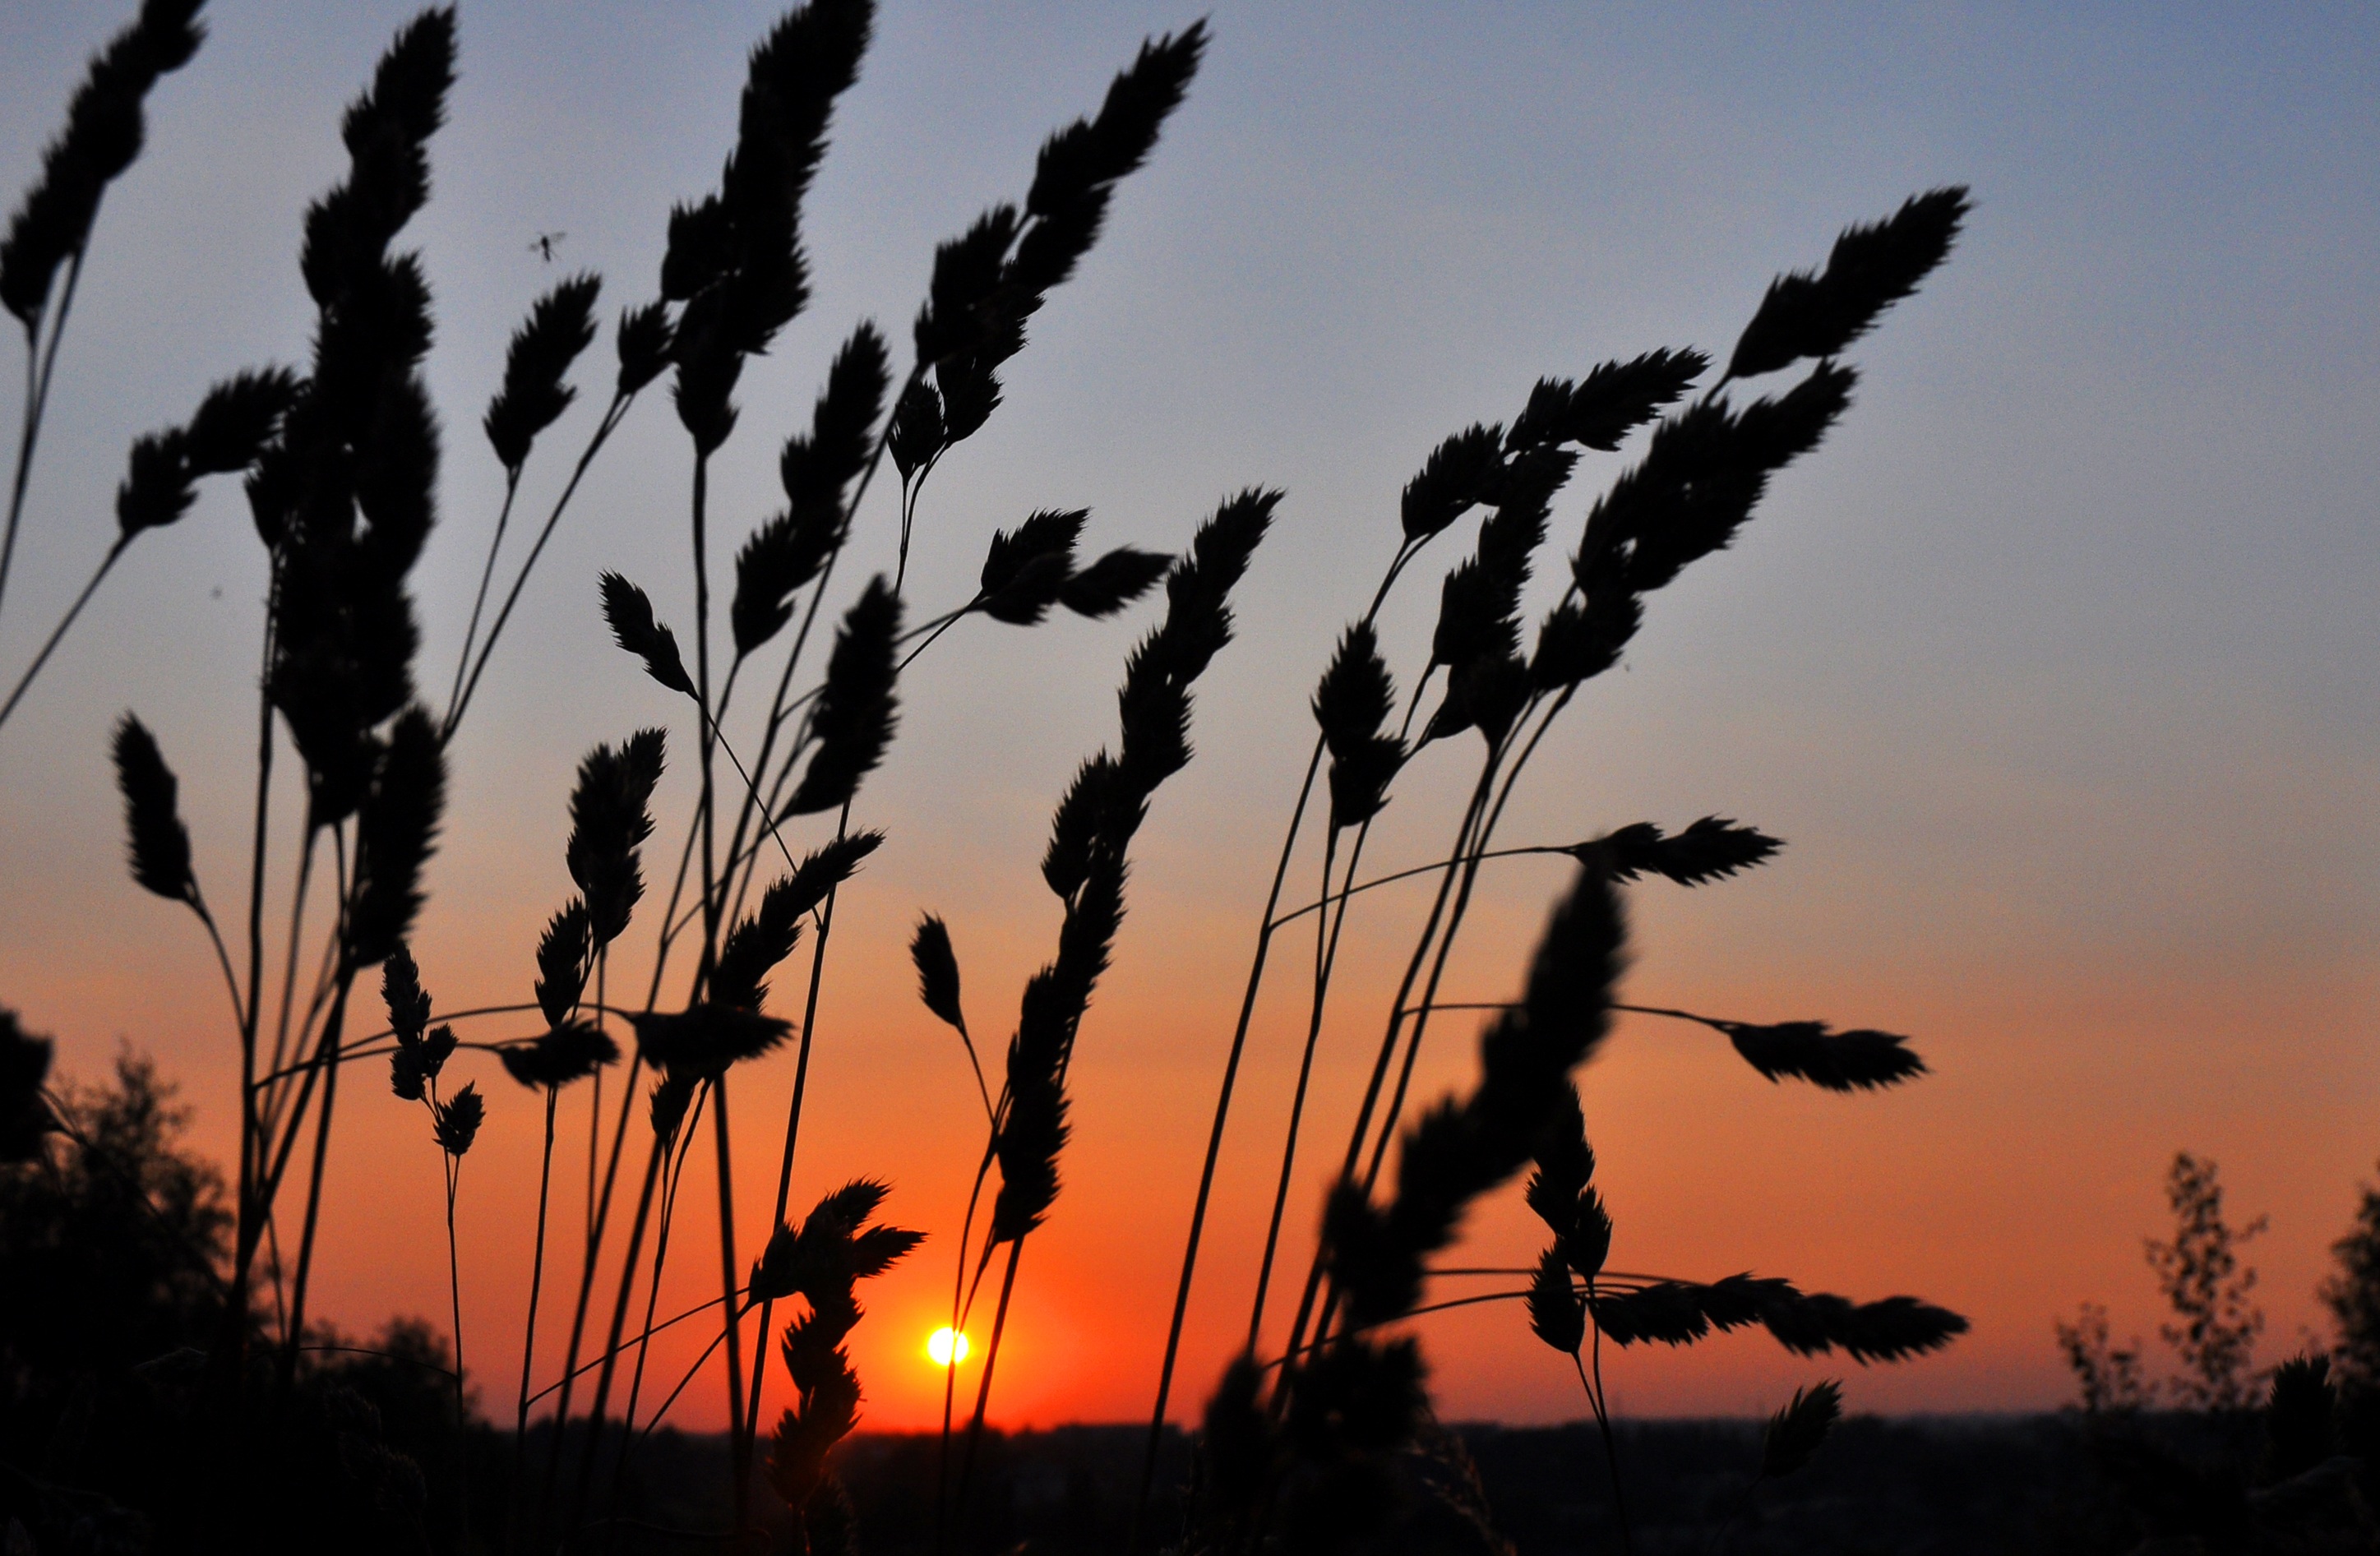
tree, grass, horizon, branch, silhouette, cloud, sky, sunrise, sunset, field, morning, dawn, dusk, evening, savanna, west, grass family, woody plant, arecales